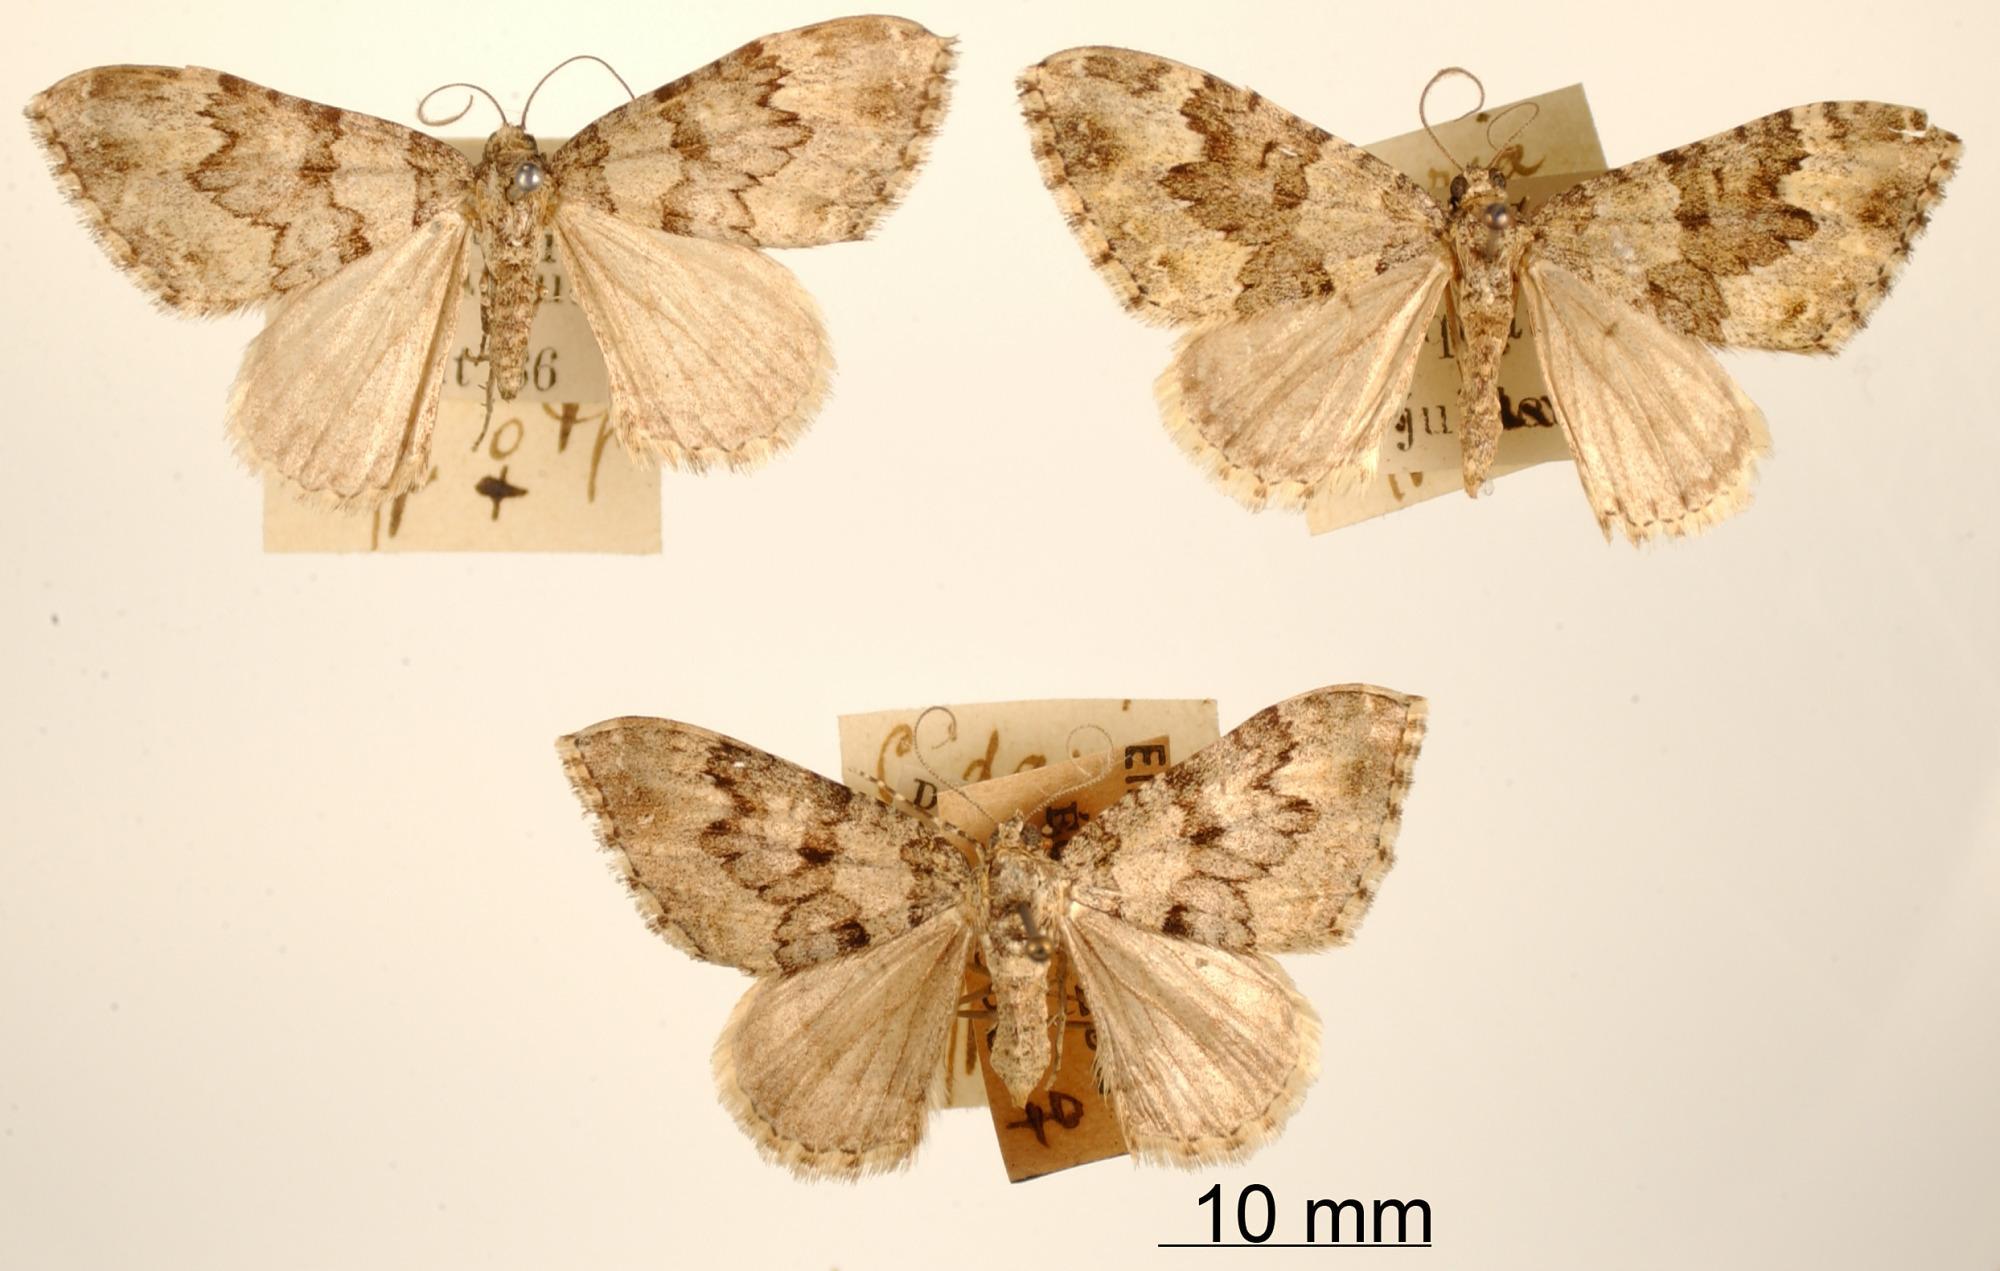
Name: Cidaria ralaria
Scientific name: Cidaria ralaria Dognin, 1899
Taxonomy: Animalia, Arthropoda, Insecta, Lepidoptera, Geometridae, Larentiinae
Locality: Loja, Ecuador